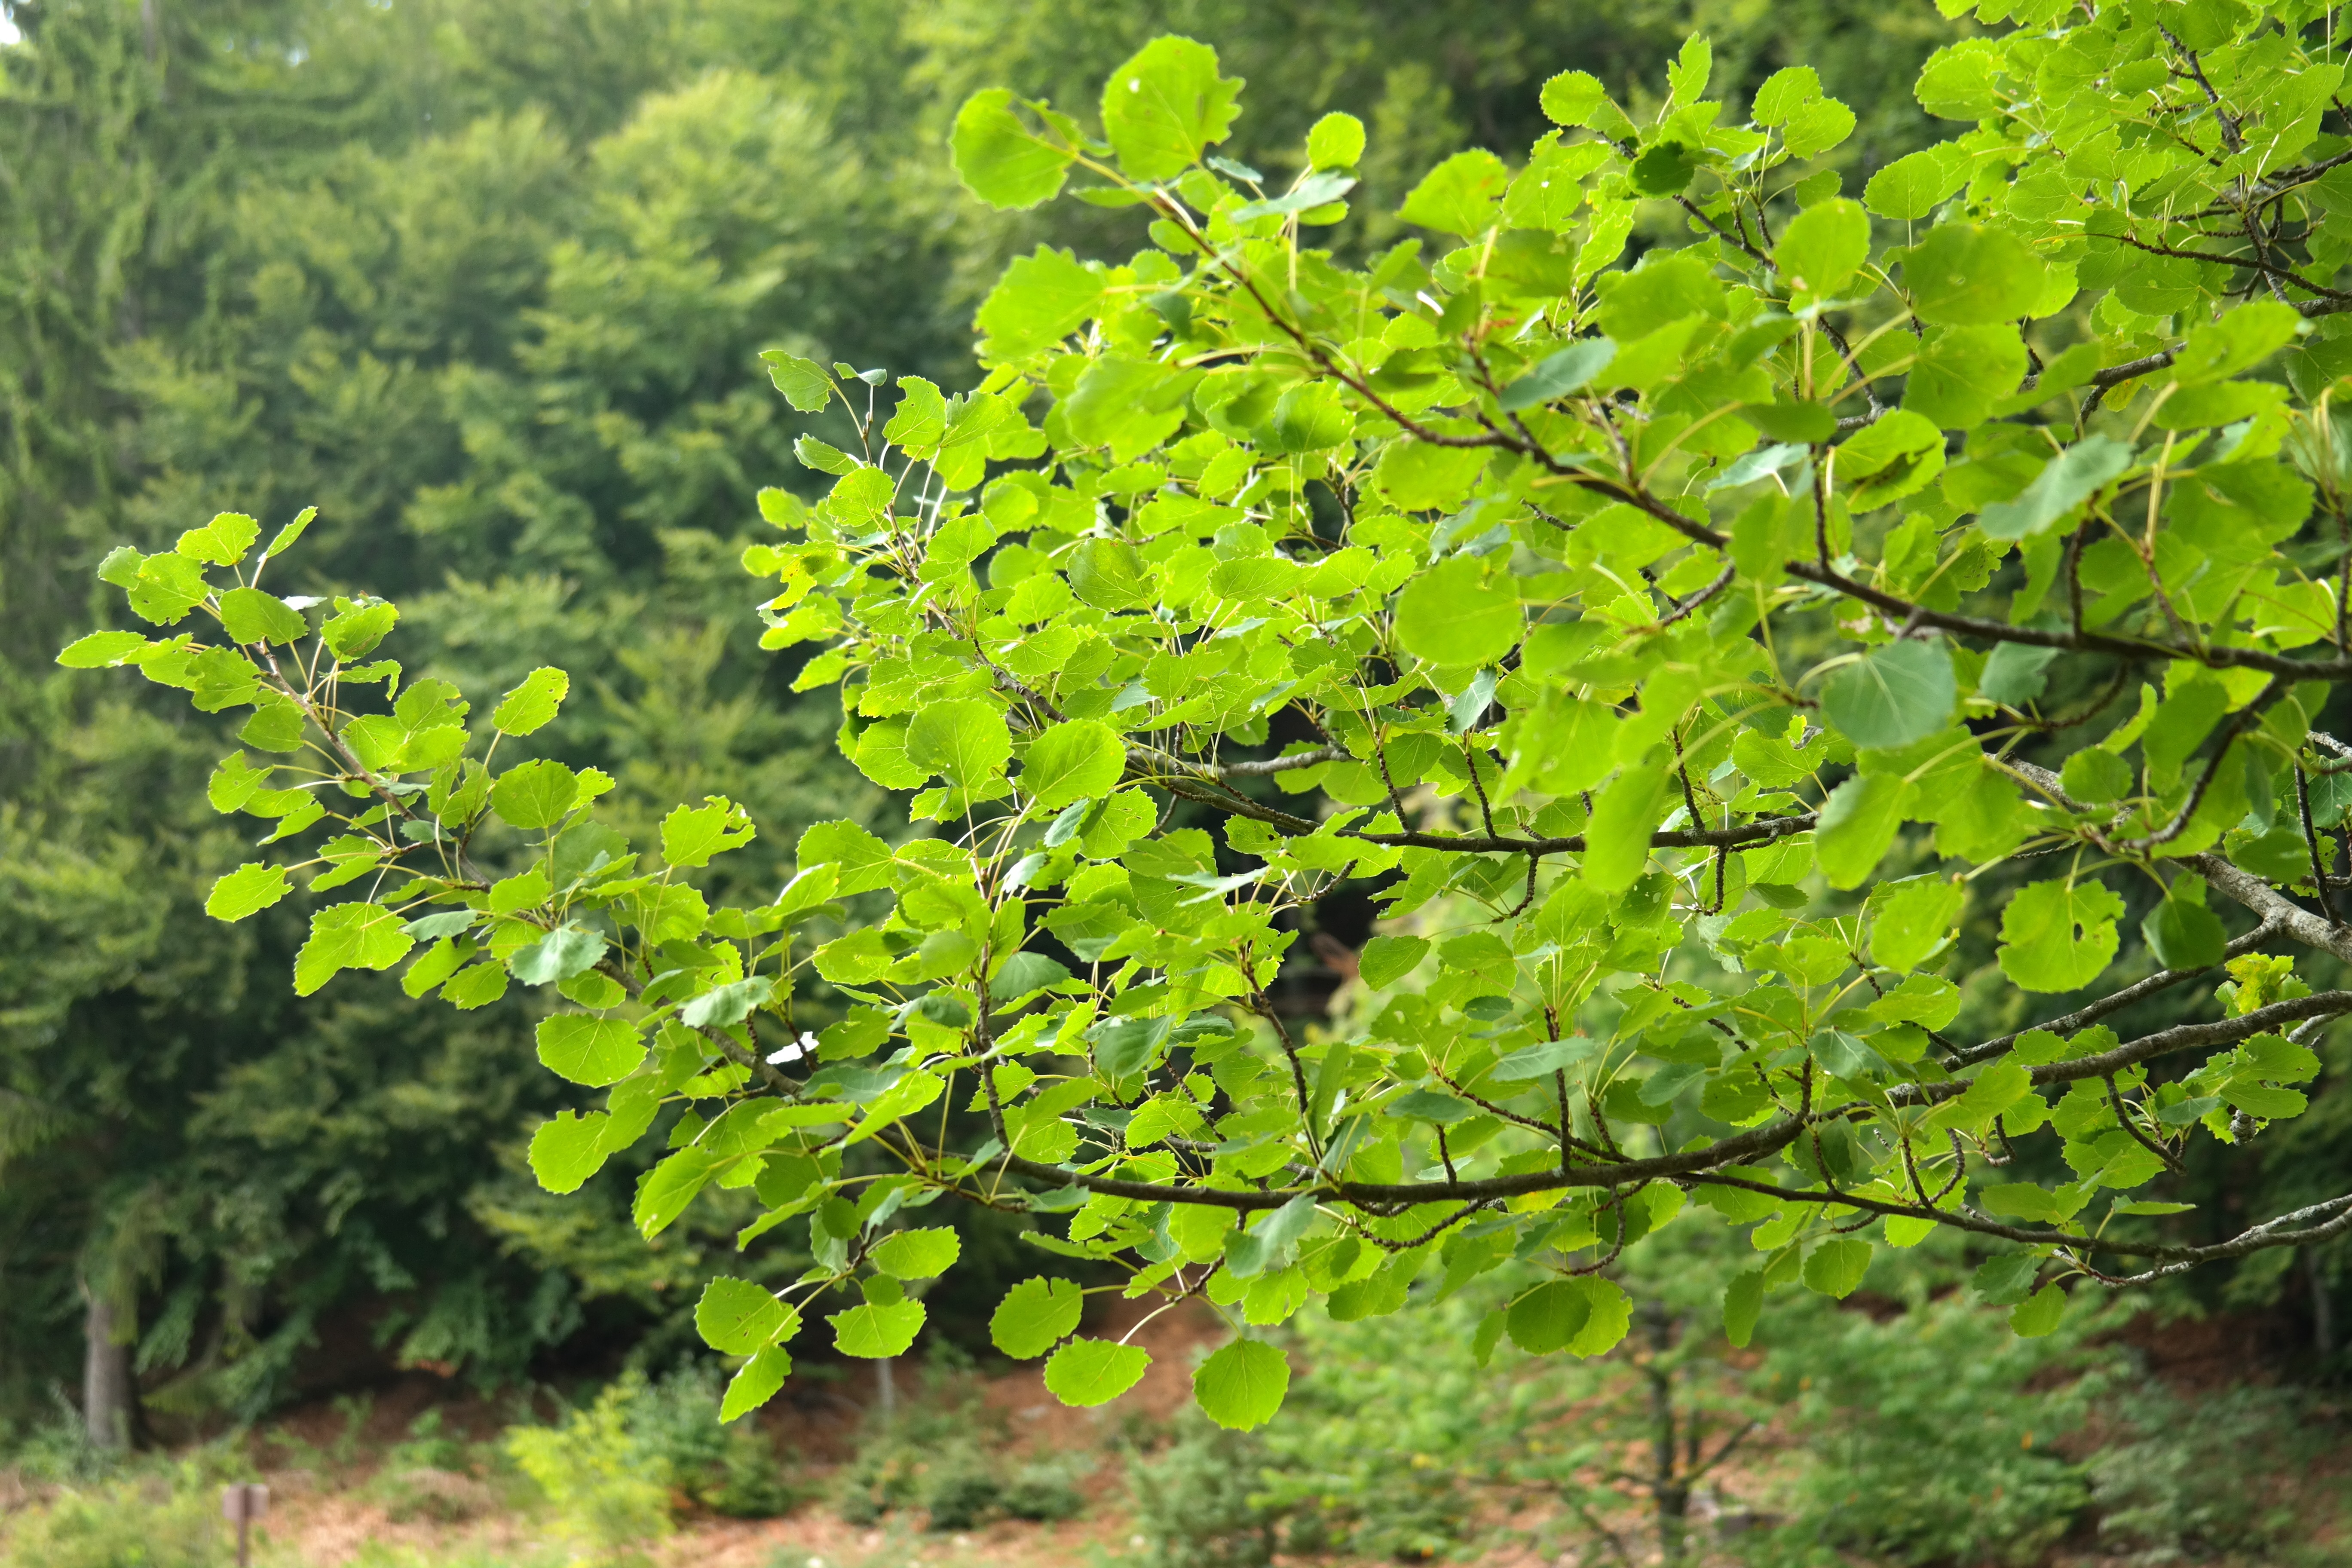
tree, branch, plant, fruit, leaf, flower, foliage, food, green, produce, evergreen, leaves, shrub, deciduous, aspen, poplar, populus, flowering plant, maidenhair tree, populus tremula, woody plant, land plant, agrimony, aspe